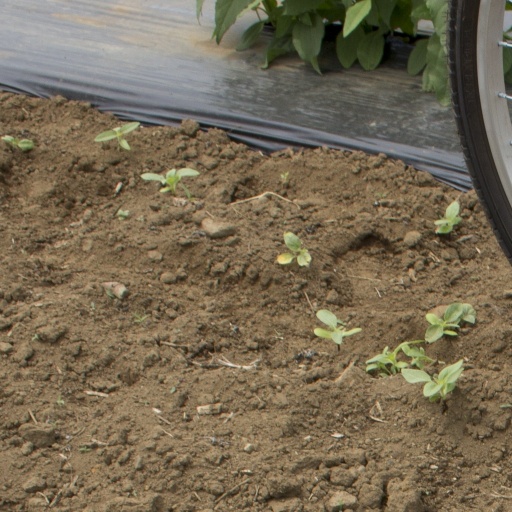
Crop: Jerusalem artichoke